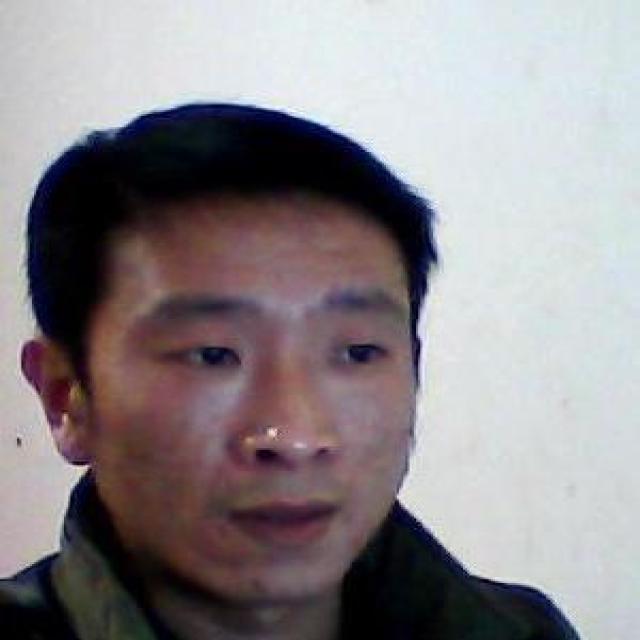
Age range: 21-44